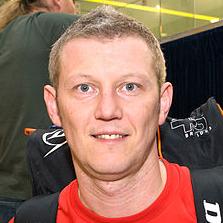
Age: 38